Budenbach

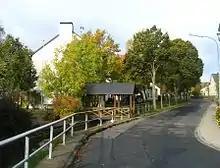
Village centre

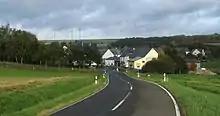
Budenbach seen from the south

Budenbach is an – a municipality belonging to a , a kind of collective municipality – in the Rhein-Hunsrück-Kreis (district) in Rhineland-Palatinate, Germany. It belongs to the "Verbandsgemeinde" Simmern-Rheinböllen, whose seat is in Simmern.